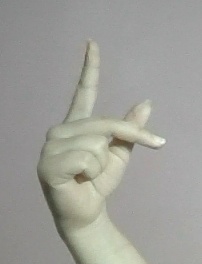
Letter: dha